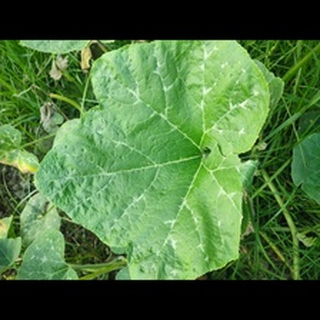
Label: pumpkin_bacterial_leaf_spot